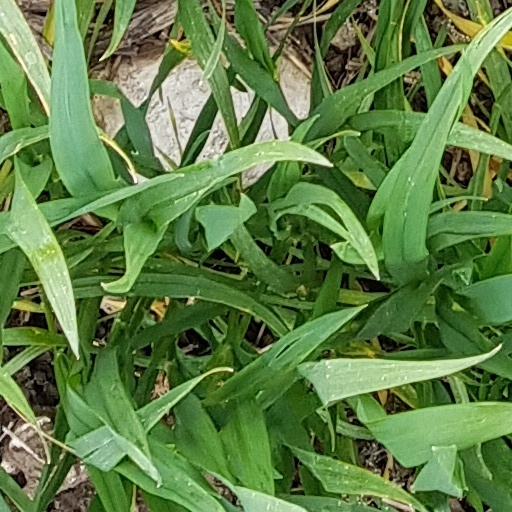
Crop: wheat